I Second That Emotion (Futurama)

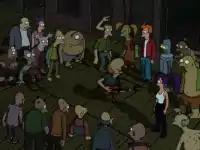
Leela's parents appearing in the episode (upper left)

Starting this episode, Tress MacNeille is now credited under a "Starring" role instead of "Guest Star". Maurice LaMarche, former "MADtv" castmembers David Herman and Phil LaMarr, and "King of the Hill" voice actress Lauren Tom, however, remain as guest stars and stay that way for the rest of the series until Season 6 in 2010.